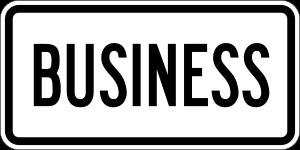
Cet article présente une liste des autoroutes des États-Unis.